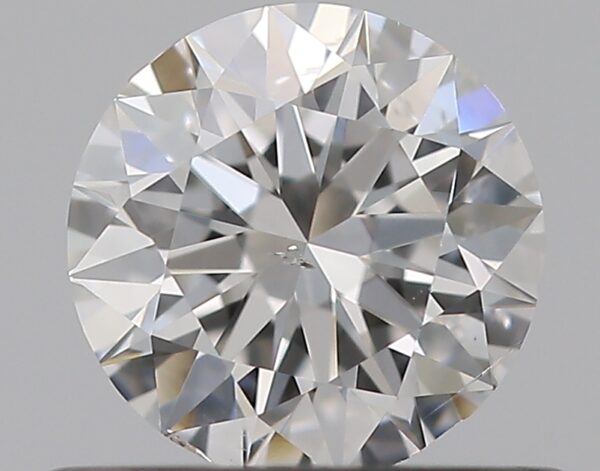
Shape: round
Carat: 0.5
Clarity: SI2
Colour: E
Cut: EX
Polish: EX
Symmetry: EX
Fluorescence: N
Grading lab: GIA
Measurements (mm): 5.05 x 5.08 x 3.16